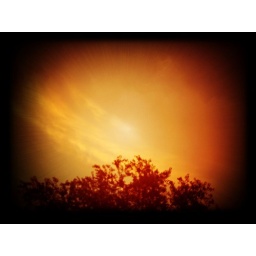
red sky in the morning... sailors' warning